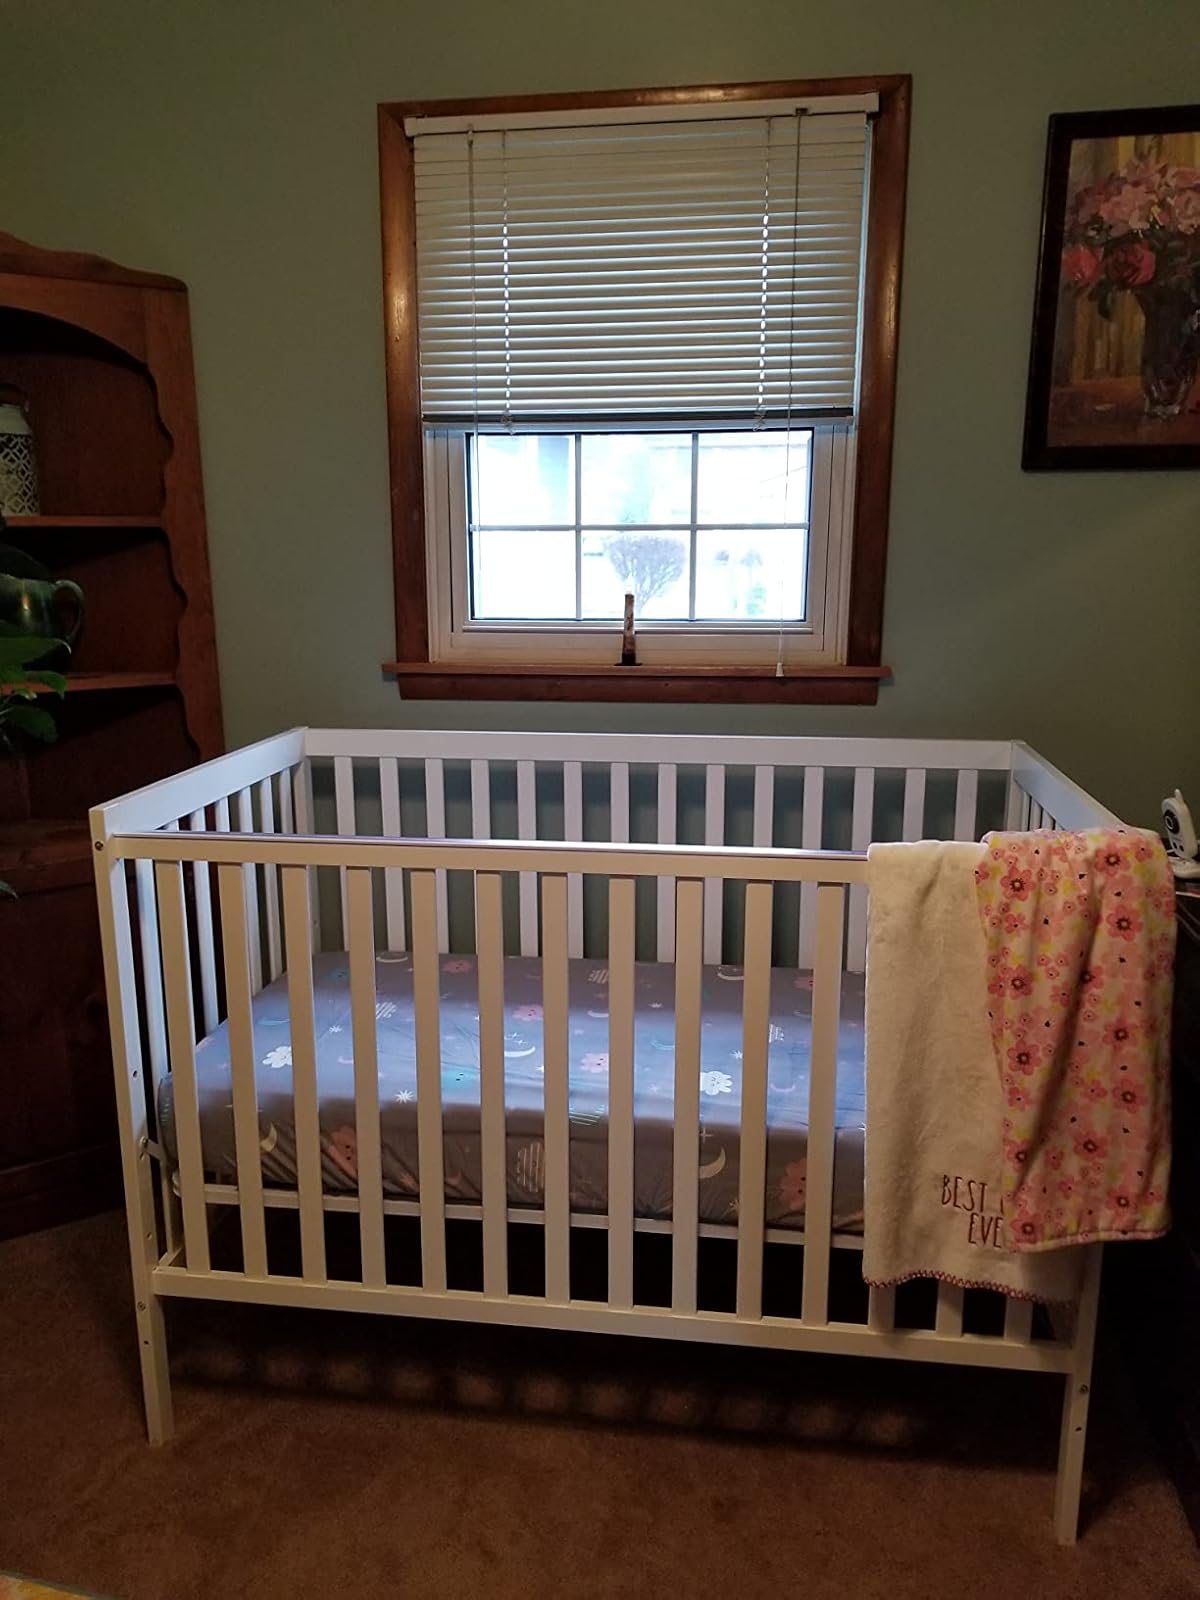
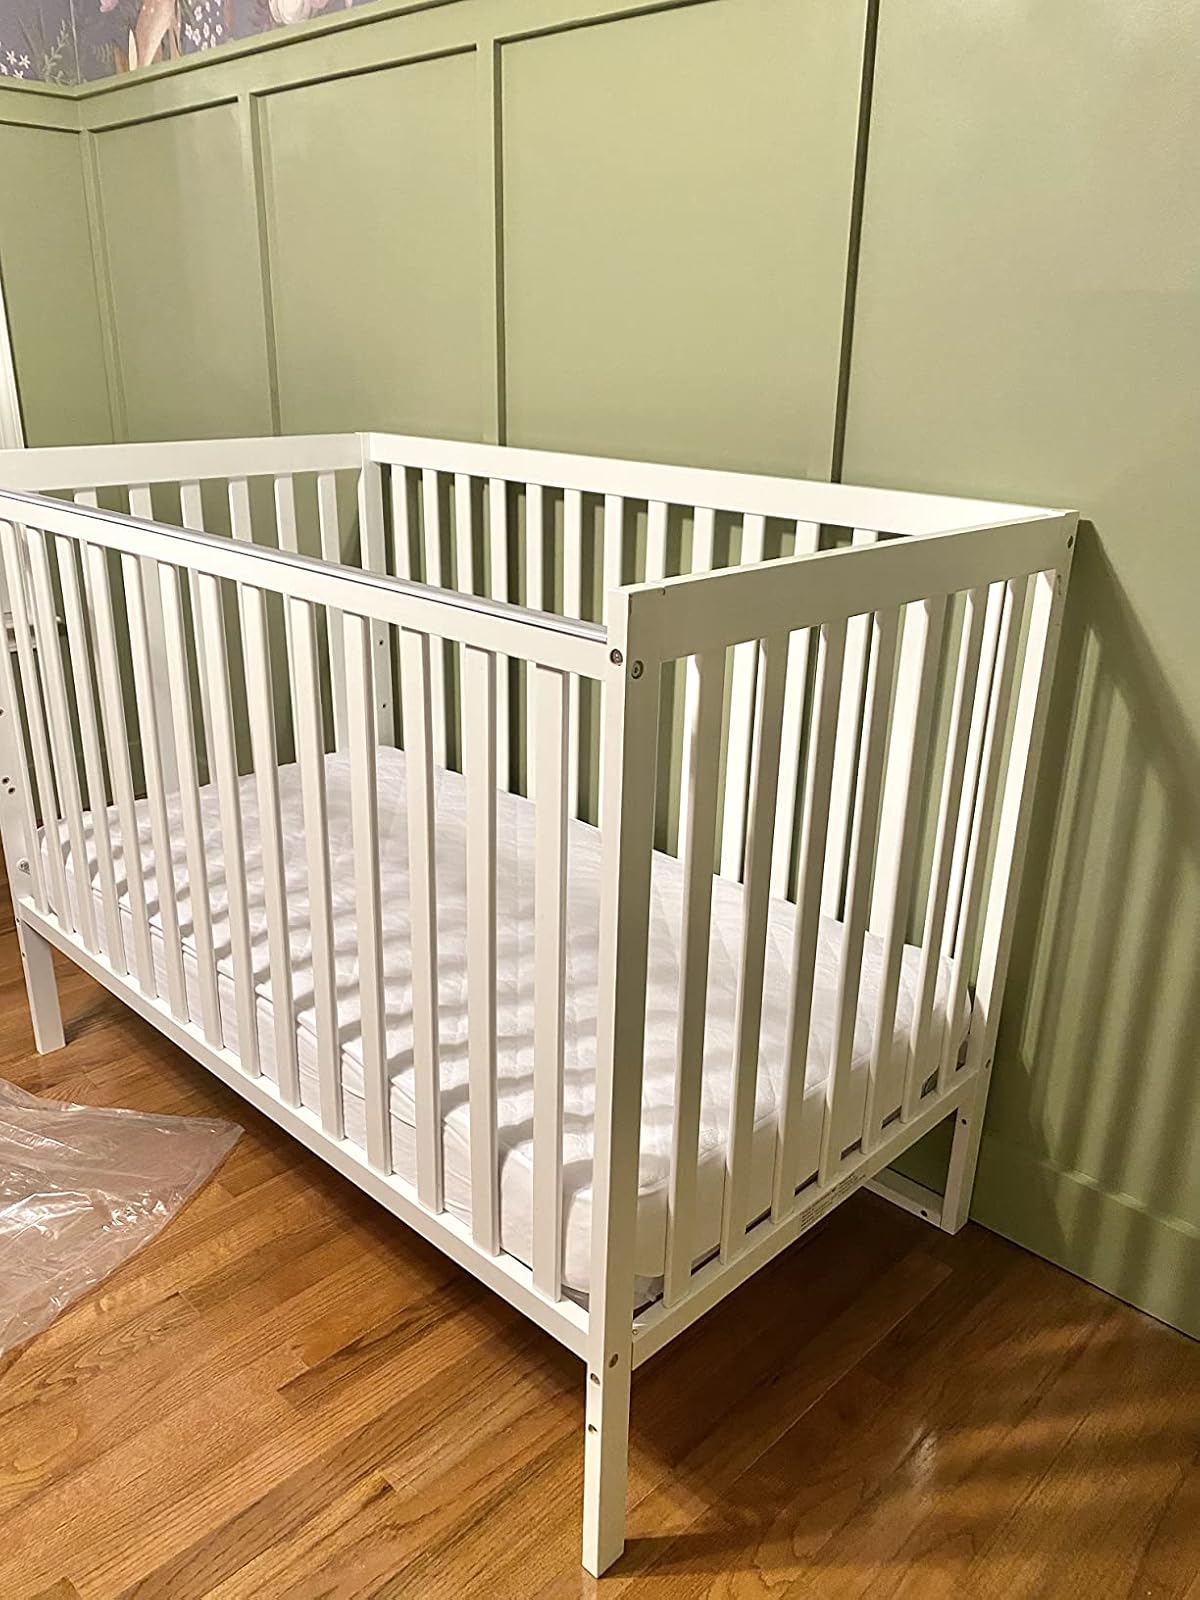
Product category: products_crib
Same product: yes